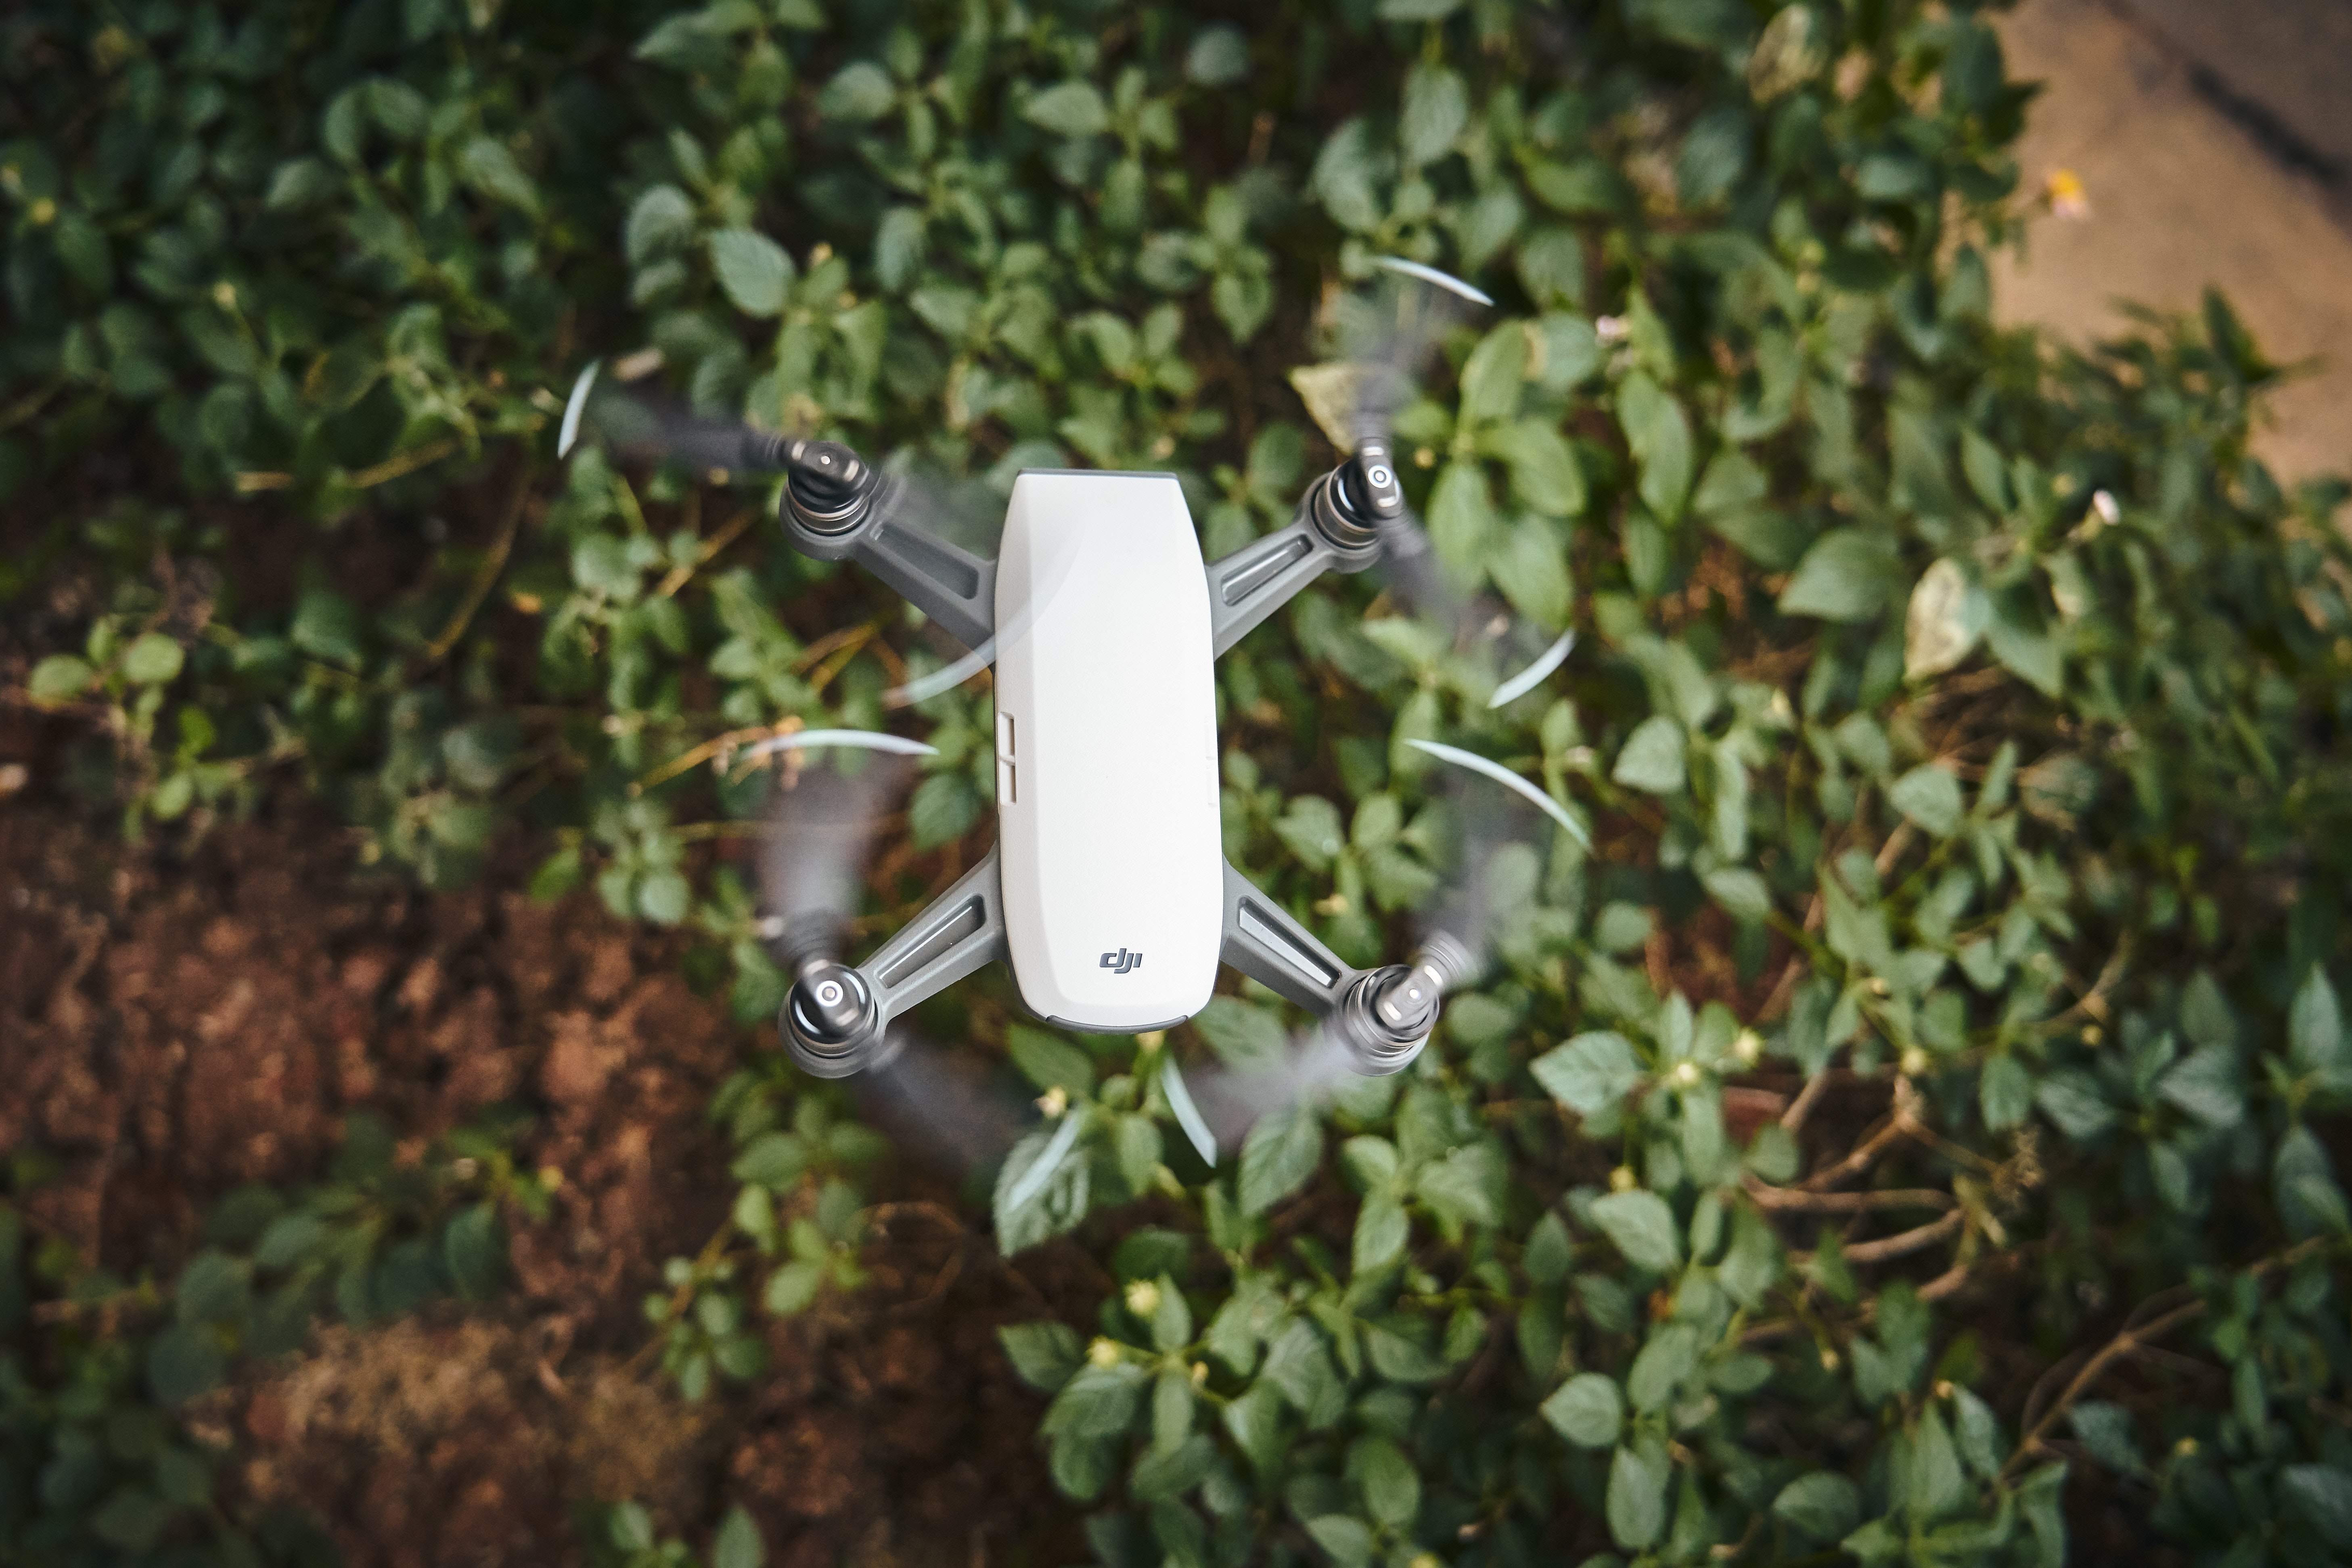
plant, shrub